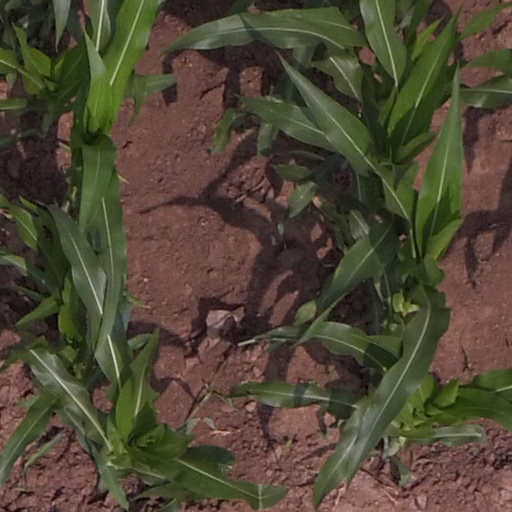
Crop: maize; corn